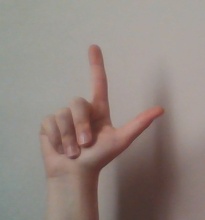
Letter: laam